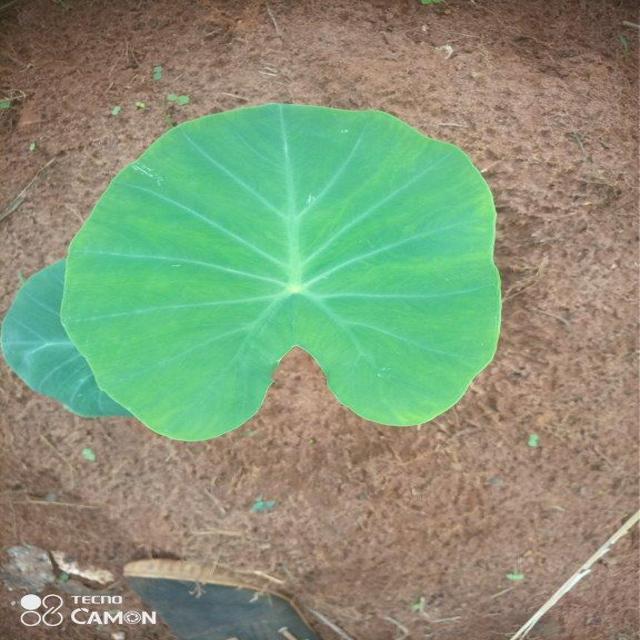
Label: Healthy